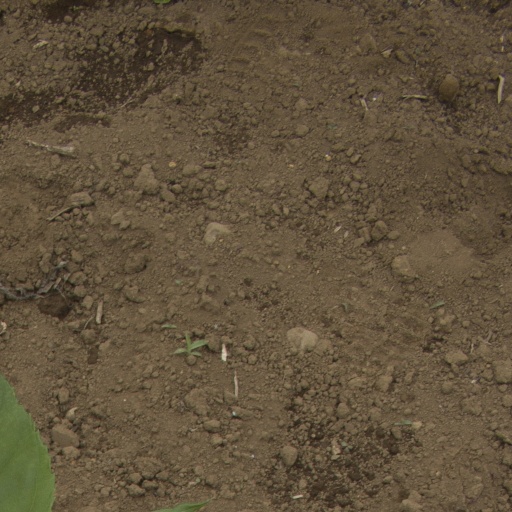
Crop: Jerusalem artichoke